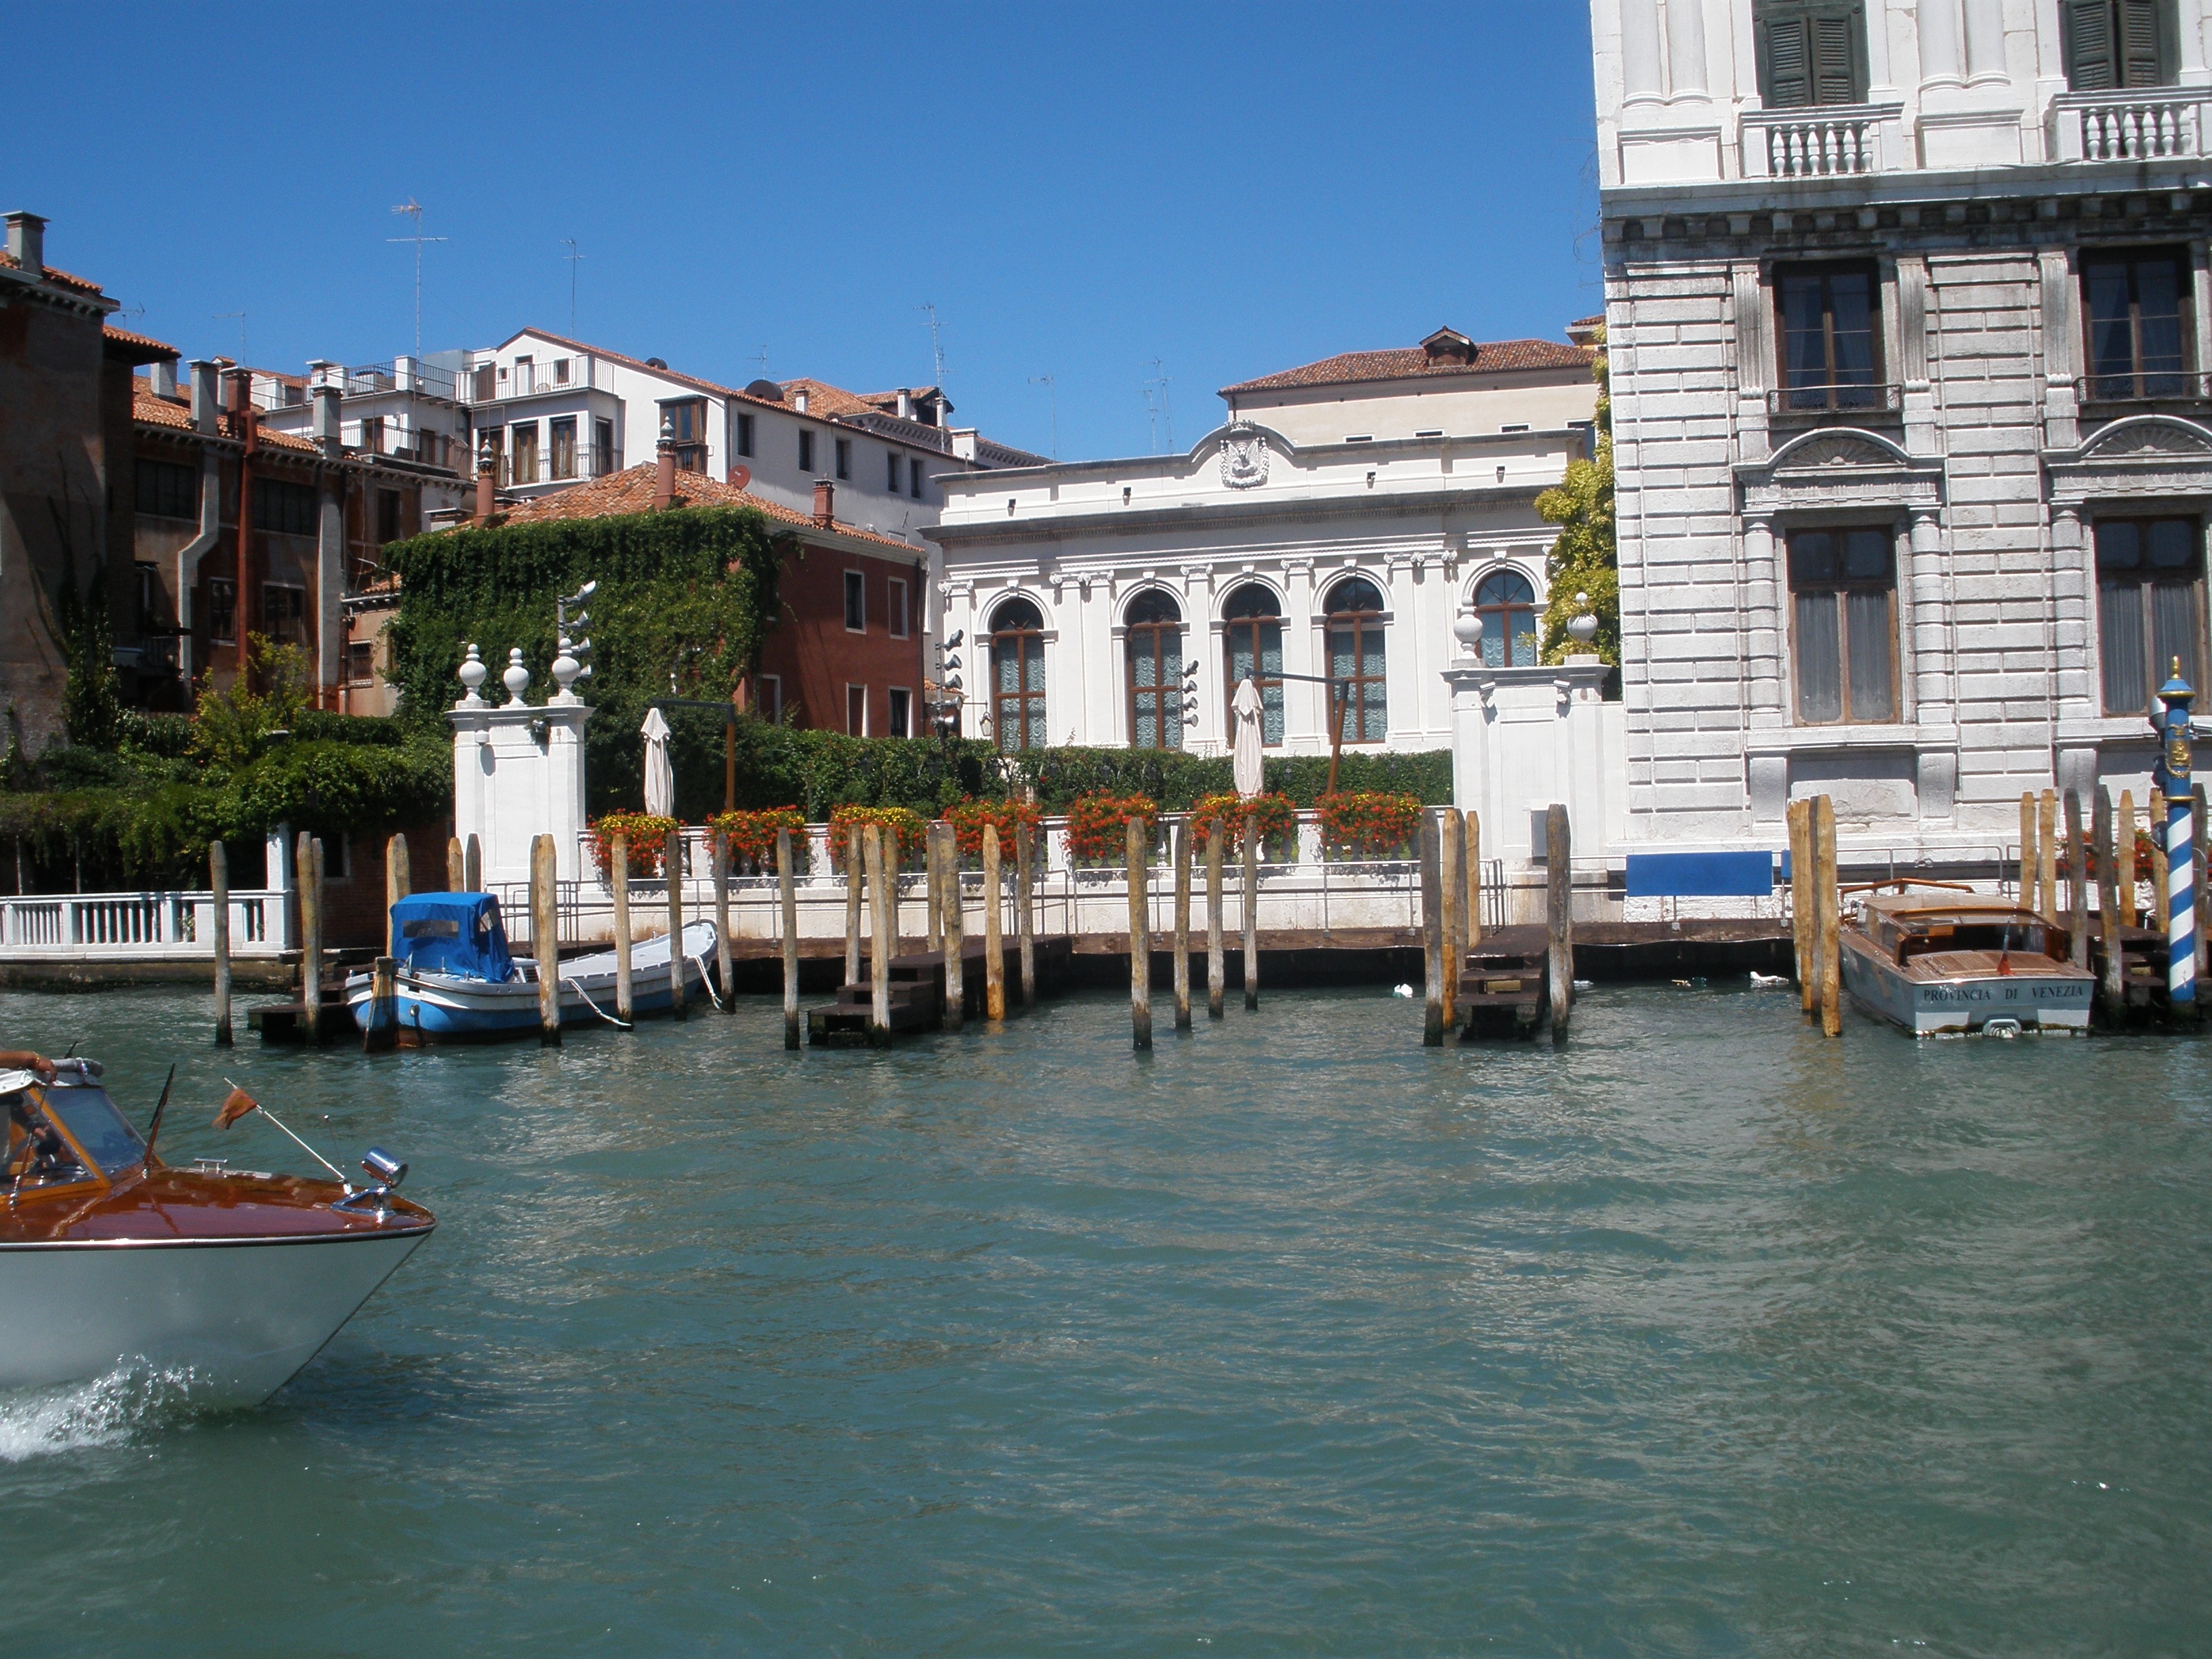
sea, water, dock, boat, town, canal, vacation, vehicle, harbor, venice, marina, tourism, waterway, boating, canale grande, town on the river, small venice